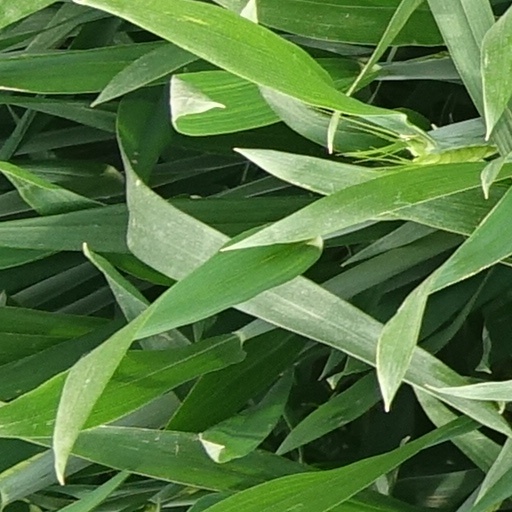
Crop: wheat